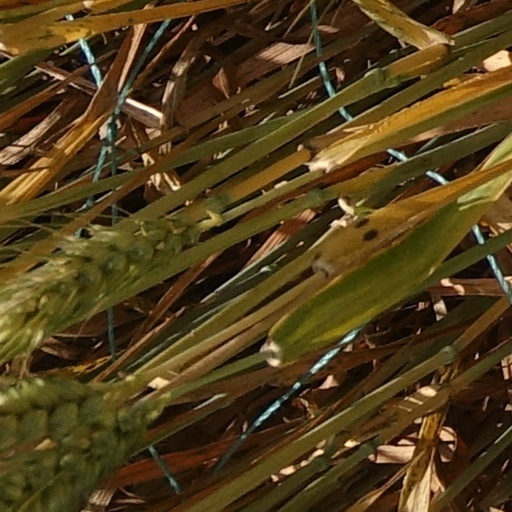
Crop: wheat